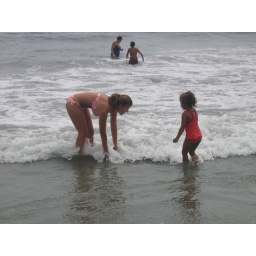
playing in the water at the beach